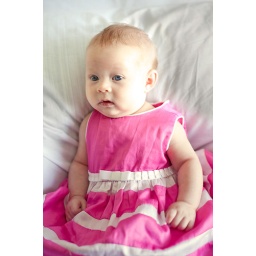
Posing in her pink dress